List of colossal squid specimens and sightings

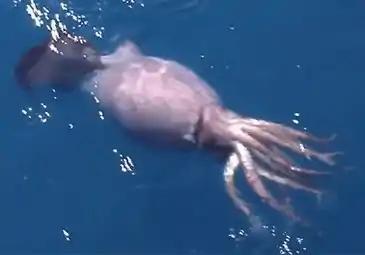
The giant specimen filmed at the surface in the D'Urville Sea in January 2008 (#21). Note the greatly distended mantle and oversized fins. The animal turned maroon upon being pulled to the surface, but soon returned to the pale pink seen here. It has been suggested that this might be the animal's typical colouration, with the more commonly seen reddish tones representing a stress response.

The largest known complete specimen of the colossal squid—and the heaviest recorded extant cephalopod—was a mature female (#19) captured in the Ross Sea in February 2007. Its weight was initially estimated at , its mantle length at , and its total length at . Once completely thawed the specimen was found to weigh , but to measure only in mantle length and in total length. It is likely that the specimen, and particularly its tentacles, shrank considerably "post mortem" as a result of dehydration, having been kept in a freezer for 14 months. Both this and the 2003 specimen received significant media attention and did much to bring the species to public prominence; the following years saw a number of individuals of the more commonly encountered giant squid misidentified as colossal squid (e.g. #[1] and [2]).